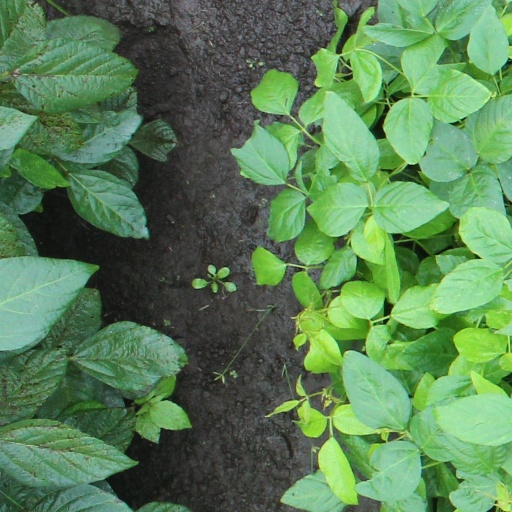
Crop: soybean